Deividas Kizala

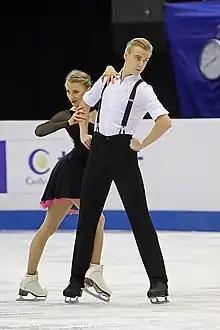
Guostė Damulevičiūtė and Deividas Kizala at the 2017 World Junior Championships

Deividas Kizala (born 12 February 1998) is a Lithuanian ice dancer. With his skating partner, Paulina Ramanauskaitė, he competed at the 2022 Winter Olympics.